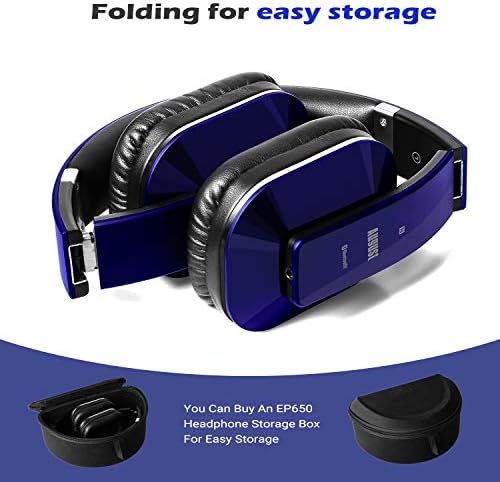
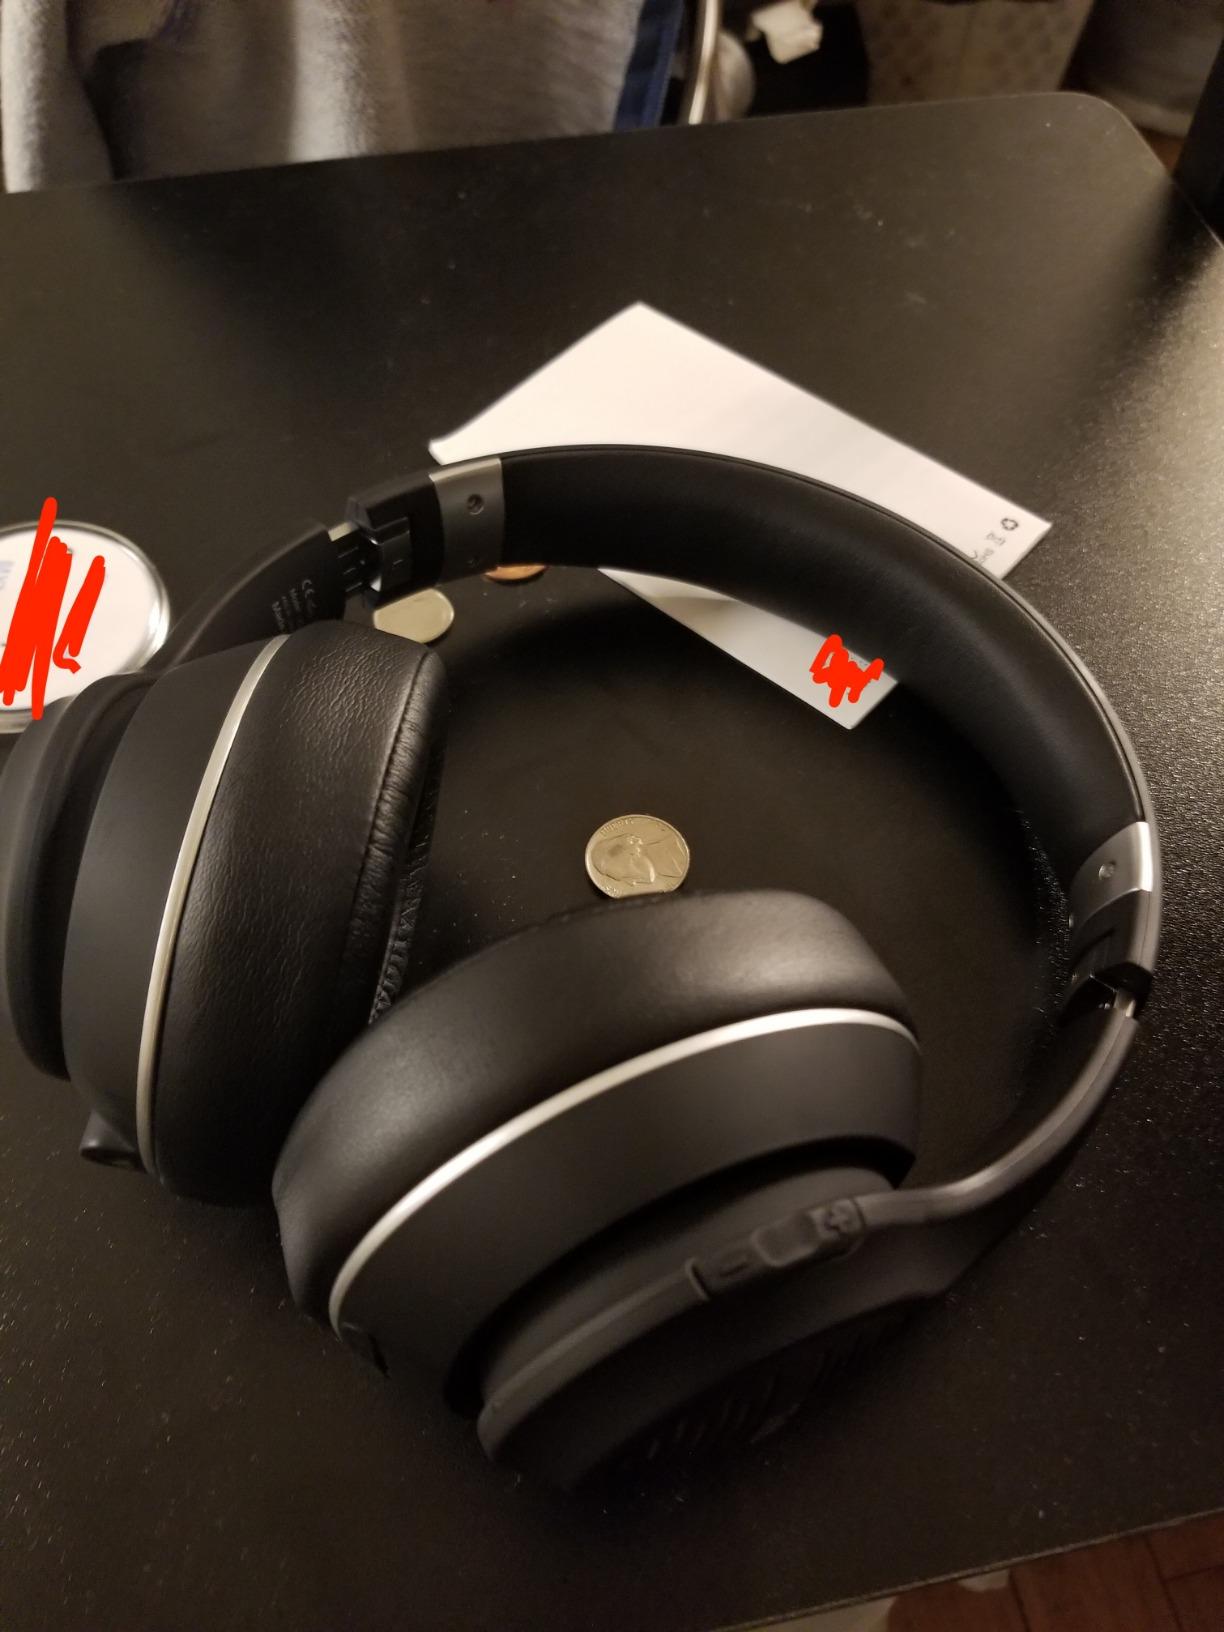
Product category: headphones
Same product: no